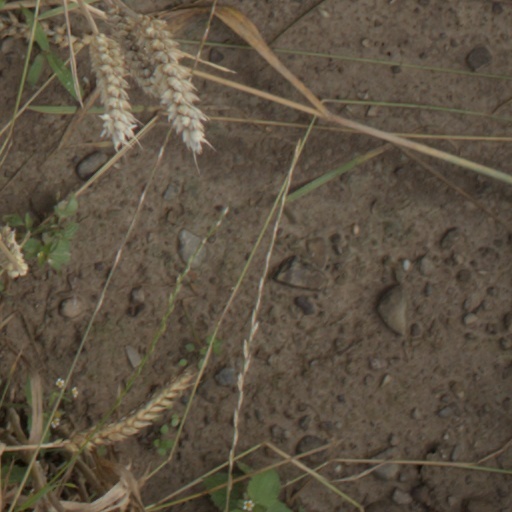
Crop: wheat